Lawrence Russell Dewey

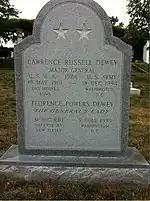
Grave at Arlington National Cemetery

Dewey was born in Des Moines, Iowa on May 19, 1901. He married Florence Powers and they had four children: Lawrence Russell Dewey Jr.; Florence "Cici" Powers Dewey (Mrs. Francis J. Hughes); Donald Herbert Dewey; Elizabeth Hazard Dewey (Mrs. Christopher L. Vance). Lawrence Jr. also became an officer in the military.